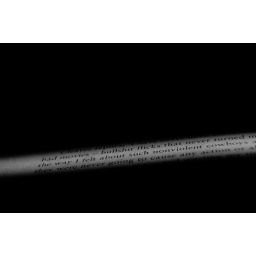
A ray of light came into my kitchen and landed upon this page of the book I was reading.